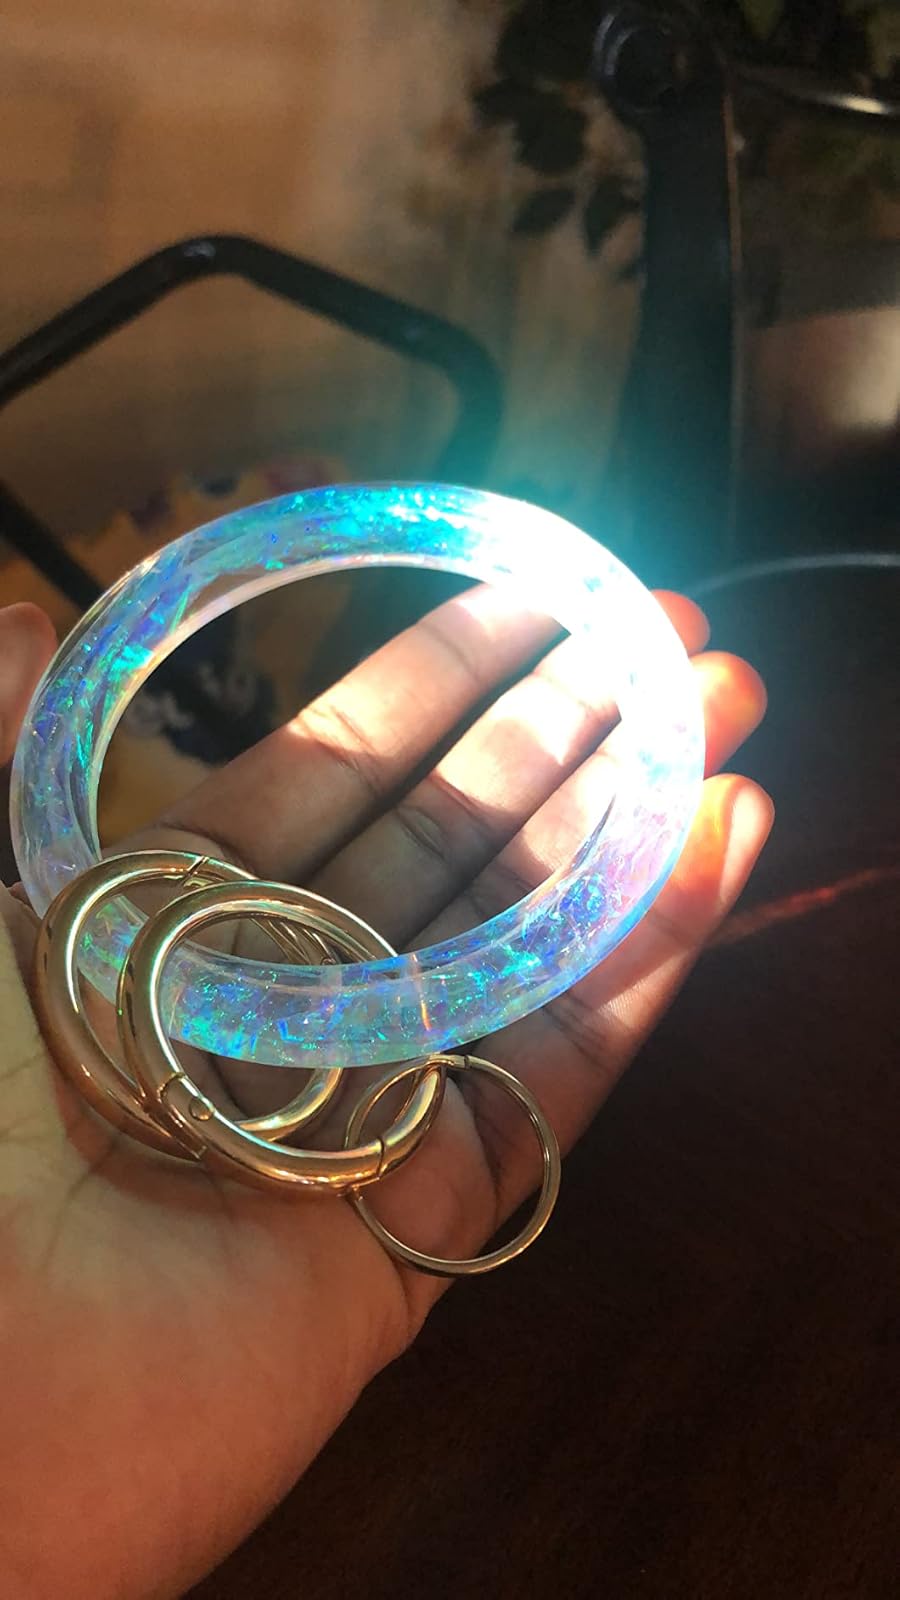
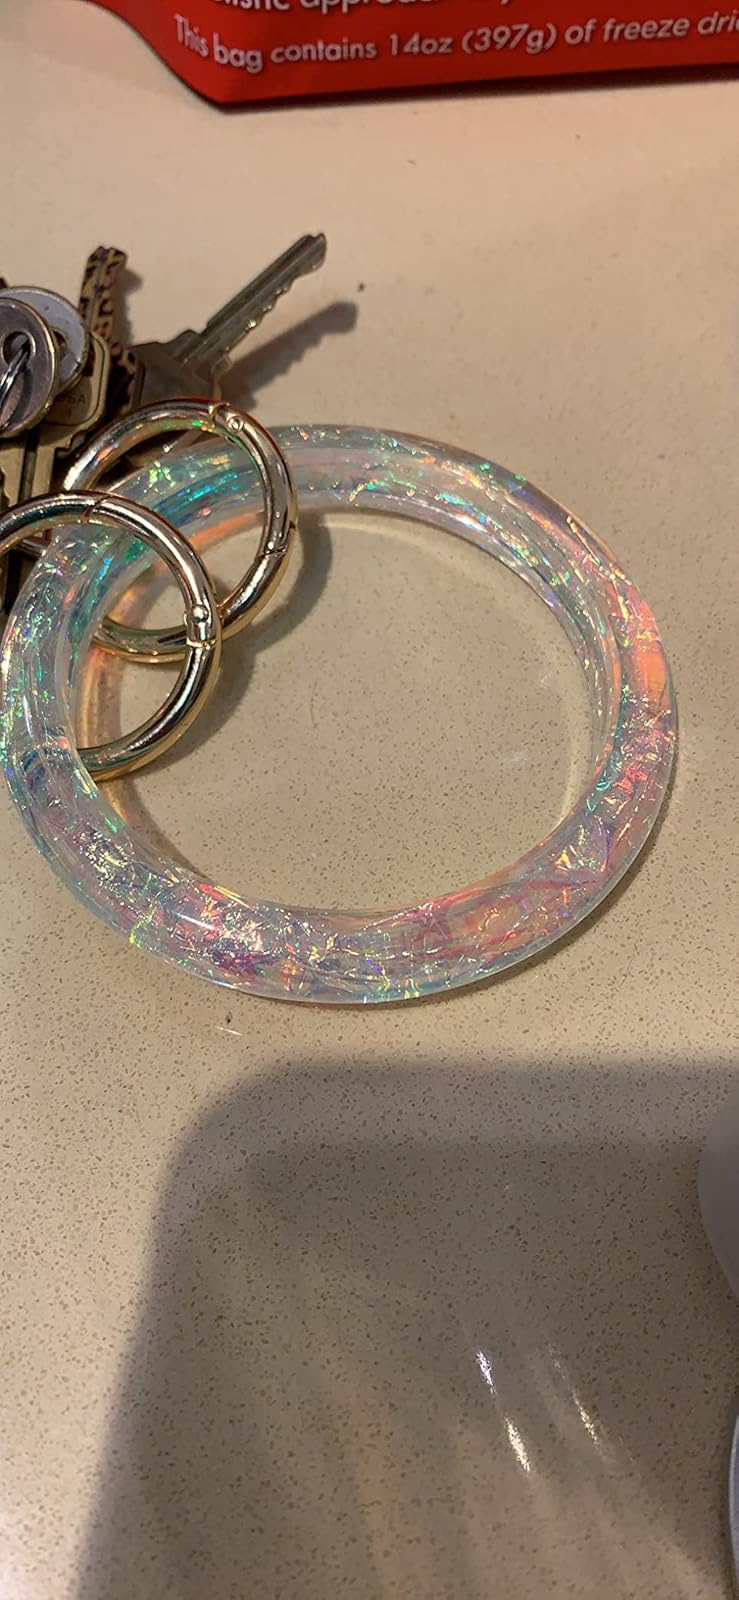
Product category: accessories_keychain
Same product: yes